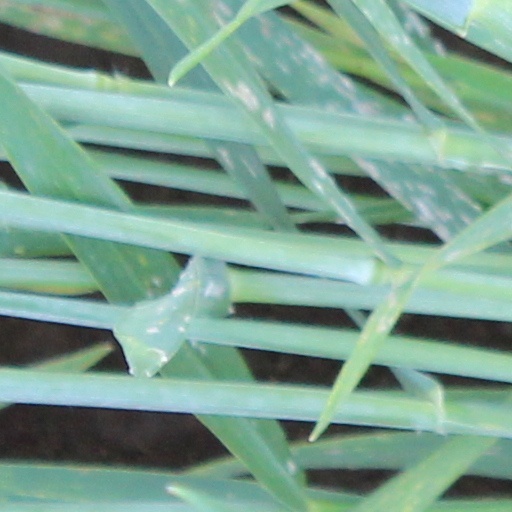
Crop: wheat